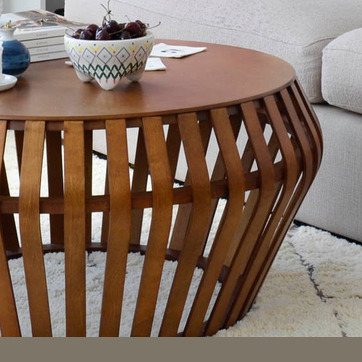
Material: wood